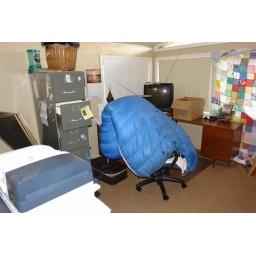
water damage under desk and around window